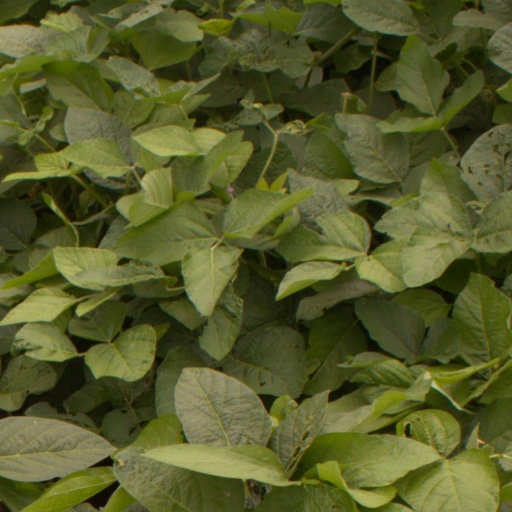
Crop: soybean